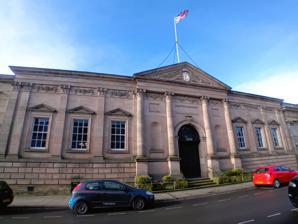
Building: Shire Hall, Warwick
Country: United Kingdom
Year built: 1758
County building in Warwick, Warwickshire, England Shire Hall, Warwick The Shire Hall Location Warwick , Warwickshire Coordinates 52°16′58″N 1°35′21″W / 52.2829°N 1.5891°W / 52.2829; -1.5891 Built 1758 Architect Sanderson Miller Listed Building – Grade I Designated 10 January 1953 Reference no. 1184979 Location of Shire Hall, Warwick in Warwickshire Shire Hall is a building complex located in Northgate Street in Warwick , England . It is the main office and the meeting place of Warwickshire County Council . It comprises both the original Shire Hall of 1758 and the more recent adjoining county council offices, both of which are Grade I listed buildings . History The first hall Although Warwick was founded much earlier, it was not incorporated as a borough until 1545 and it was only in 1576 that justice became a borough matter rather than that of the earls . Little is known about the first hall built on the site following this declaration except that £1,161 was levied for repairs and alterations (and the erection of a gaol next door) in May 1674 to be raised by taxes. Work was undertaken by William Hurlbert who had previously erected the town's Market Hall and refurbished Warwick Castle . Due to the fact that it was a sturdy brick-built structure the hall survived the Great Fire of Warwick on 5 September 1694 which destroyed all the surrounding town centre buildings. The current building United Kingdom legislation Warwick Shire Hall Act 1757 Act of Parliament Parliament of Great Britain Long title An Act for re-building and keeping in Repair the Shire Hall of the County of Warwick. Citation 30 Geo. 2 . c. 56 Dates Royal assent 6 May 1757 The original sections of the existing building, which were designed by Sanderson Miller , were constructed by local brothers William and David Hiorn between 1753 and 1758. The design involved a symmetrical main frontage of nine bays facing onto Northgate Street; the central section of three bays featured a round headed doorway flanked by Corinthian order columns supporting a frieze and a pediment containing the county council coat of arms . The principal rooms included a Grand Jury Room on the first floor and the courtrooms on the ground floor. The building was originally used as a facility for dispensing justice but, following the implementation of the Local Government Act 1888 , which established county councils in every county, it also became the meeting place of Warwickshire County Council . Frontage of old gaol to Northgate Street, built 1783 and retained when new county council offices built on site of gaol in 1929–1932 Internal courtyard showing the 1929–1932 buildings to the right and the 1966 wing to the left The first major extension of the complex beyond the traditional hall and court rooms took place in 1932. Massively increasing its size the complex spread northward, incorporating the frontage of the old gaol, towards the former barracks , onto the site where the Militia Hall had once stood. 1966 frontage to Market Place, incorporating the main entrance. The building was brought up to its current size by construction of a new council chamber and further offices in 1958 and a final expansion in 1966, which included a new frontage and main public entrance for the complex facing Market Place . The latter two developments are classic examples of Brutalist architecture . The Queen Elizabeth The Queen Mother officially opened the extension on 3 November 1966. Included in these alterations were the relocation of the Warwickshire County Emergency Centre, effectively a bunker allowing emergency council business to continue during wartime or terrorist attacks. There are currently two man-made ponds located in the complex, one in the 1930s courtyard and another outside the 1966 section, with metallic sculptures of a heron and fishes added in 2000. The crown and county courts moved to the new Warwickshire Justice Centre in Leamington Spa in 2010. The television series Father Brown was filmed in and around the Hall in 2014. In 2024, auction consultant Adam Busiakiewicz collaborated with historian Aaron Manning after identifying a portrait of Henry VIII , commissioned by tapestry maker, Ralph Sheldon (1537–1613). The portrait had originally been listed as missing, yet was hanging unknowingly in the shire hall and was identified as the missing portrait, after a photograph of it appeared on X . References